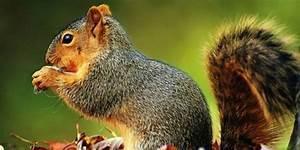
squirrel